Sport in Reading, Berkshire

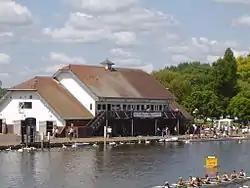
Reading Rowing Club on the River Thames

Palmer Park Stadium within Palmer Park has a velodrome and athletics track. It is used by Palmer Park Velo, Reading Athletic Club and the Berkshire Renegades for training.